Helmz

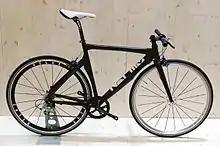
Helmz H1 2009

Bridgestone Cycle's 60th-anniversary model was developed as a "bicycle to be a part of fashion" with narifuri taking charge in frame design and concept establishment. It was created with a "focus on design." The model was announced in 2009 and was sold starting in 2010.